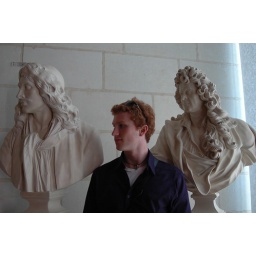
this is josh, in between two busts.....he's the one with red hair, not the stone sculptures